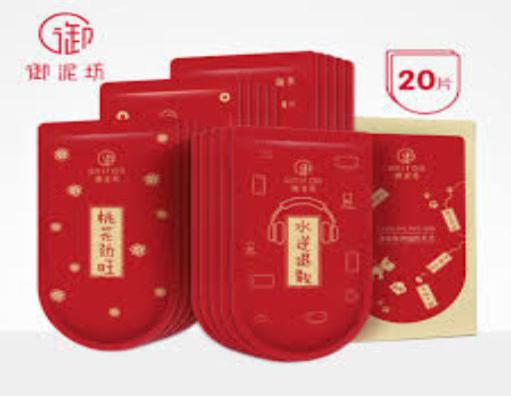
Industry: Necessities